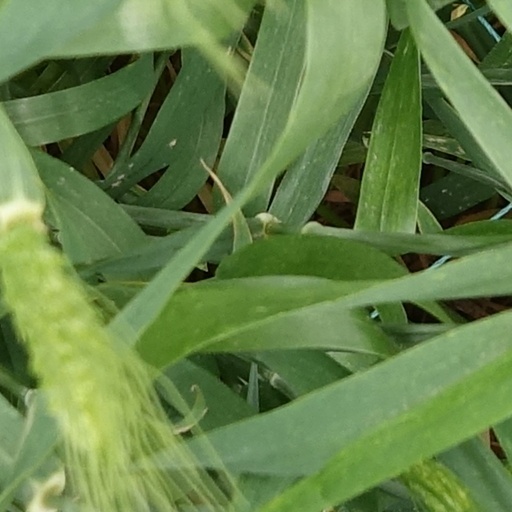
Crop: wheat